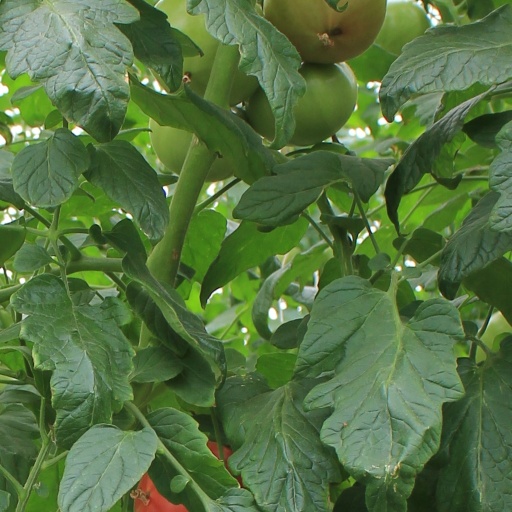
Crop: tomato